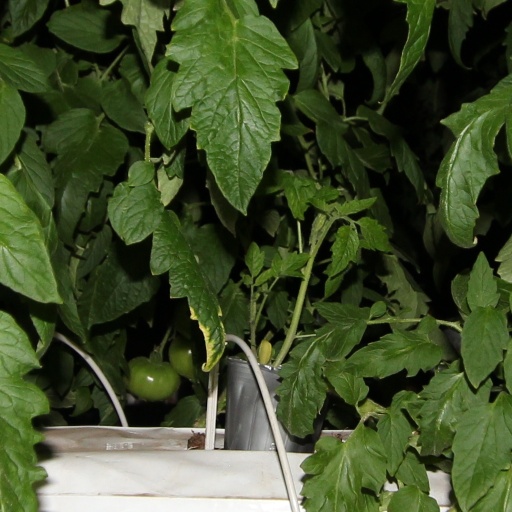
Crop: tomato